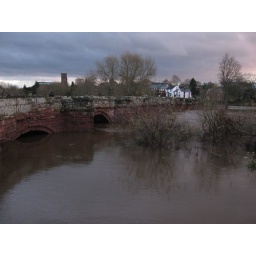
Farndon bridge with river in flood